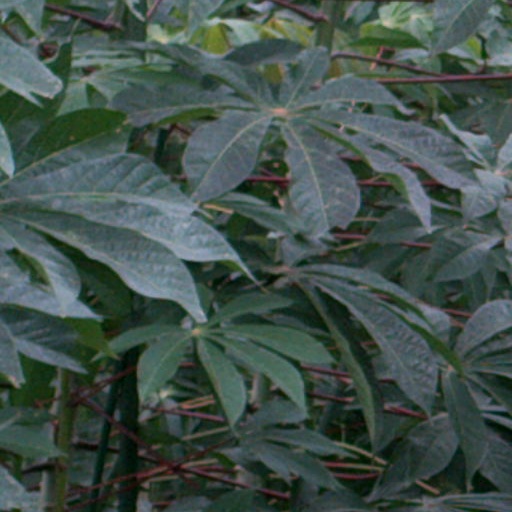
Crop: cassava